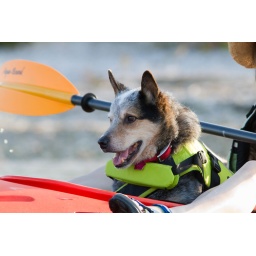
Derby, our 15 year old cattle dog really enjoyed his first ride in a kayak